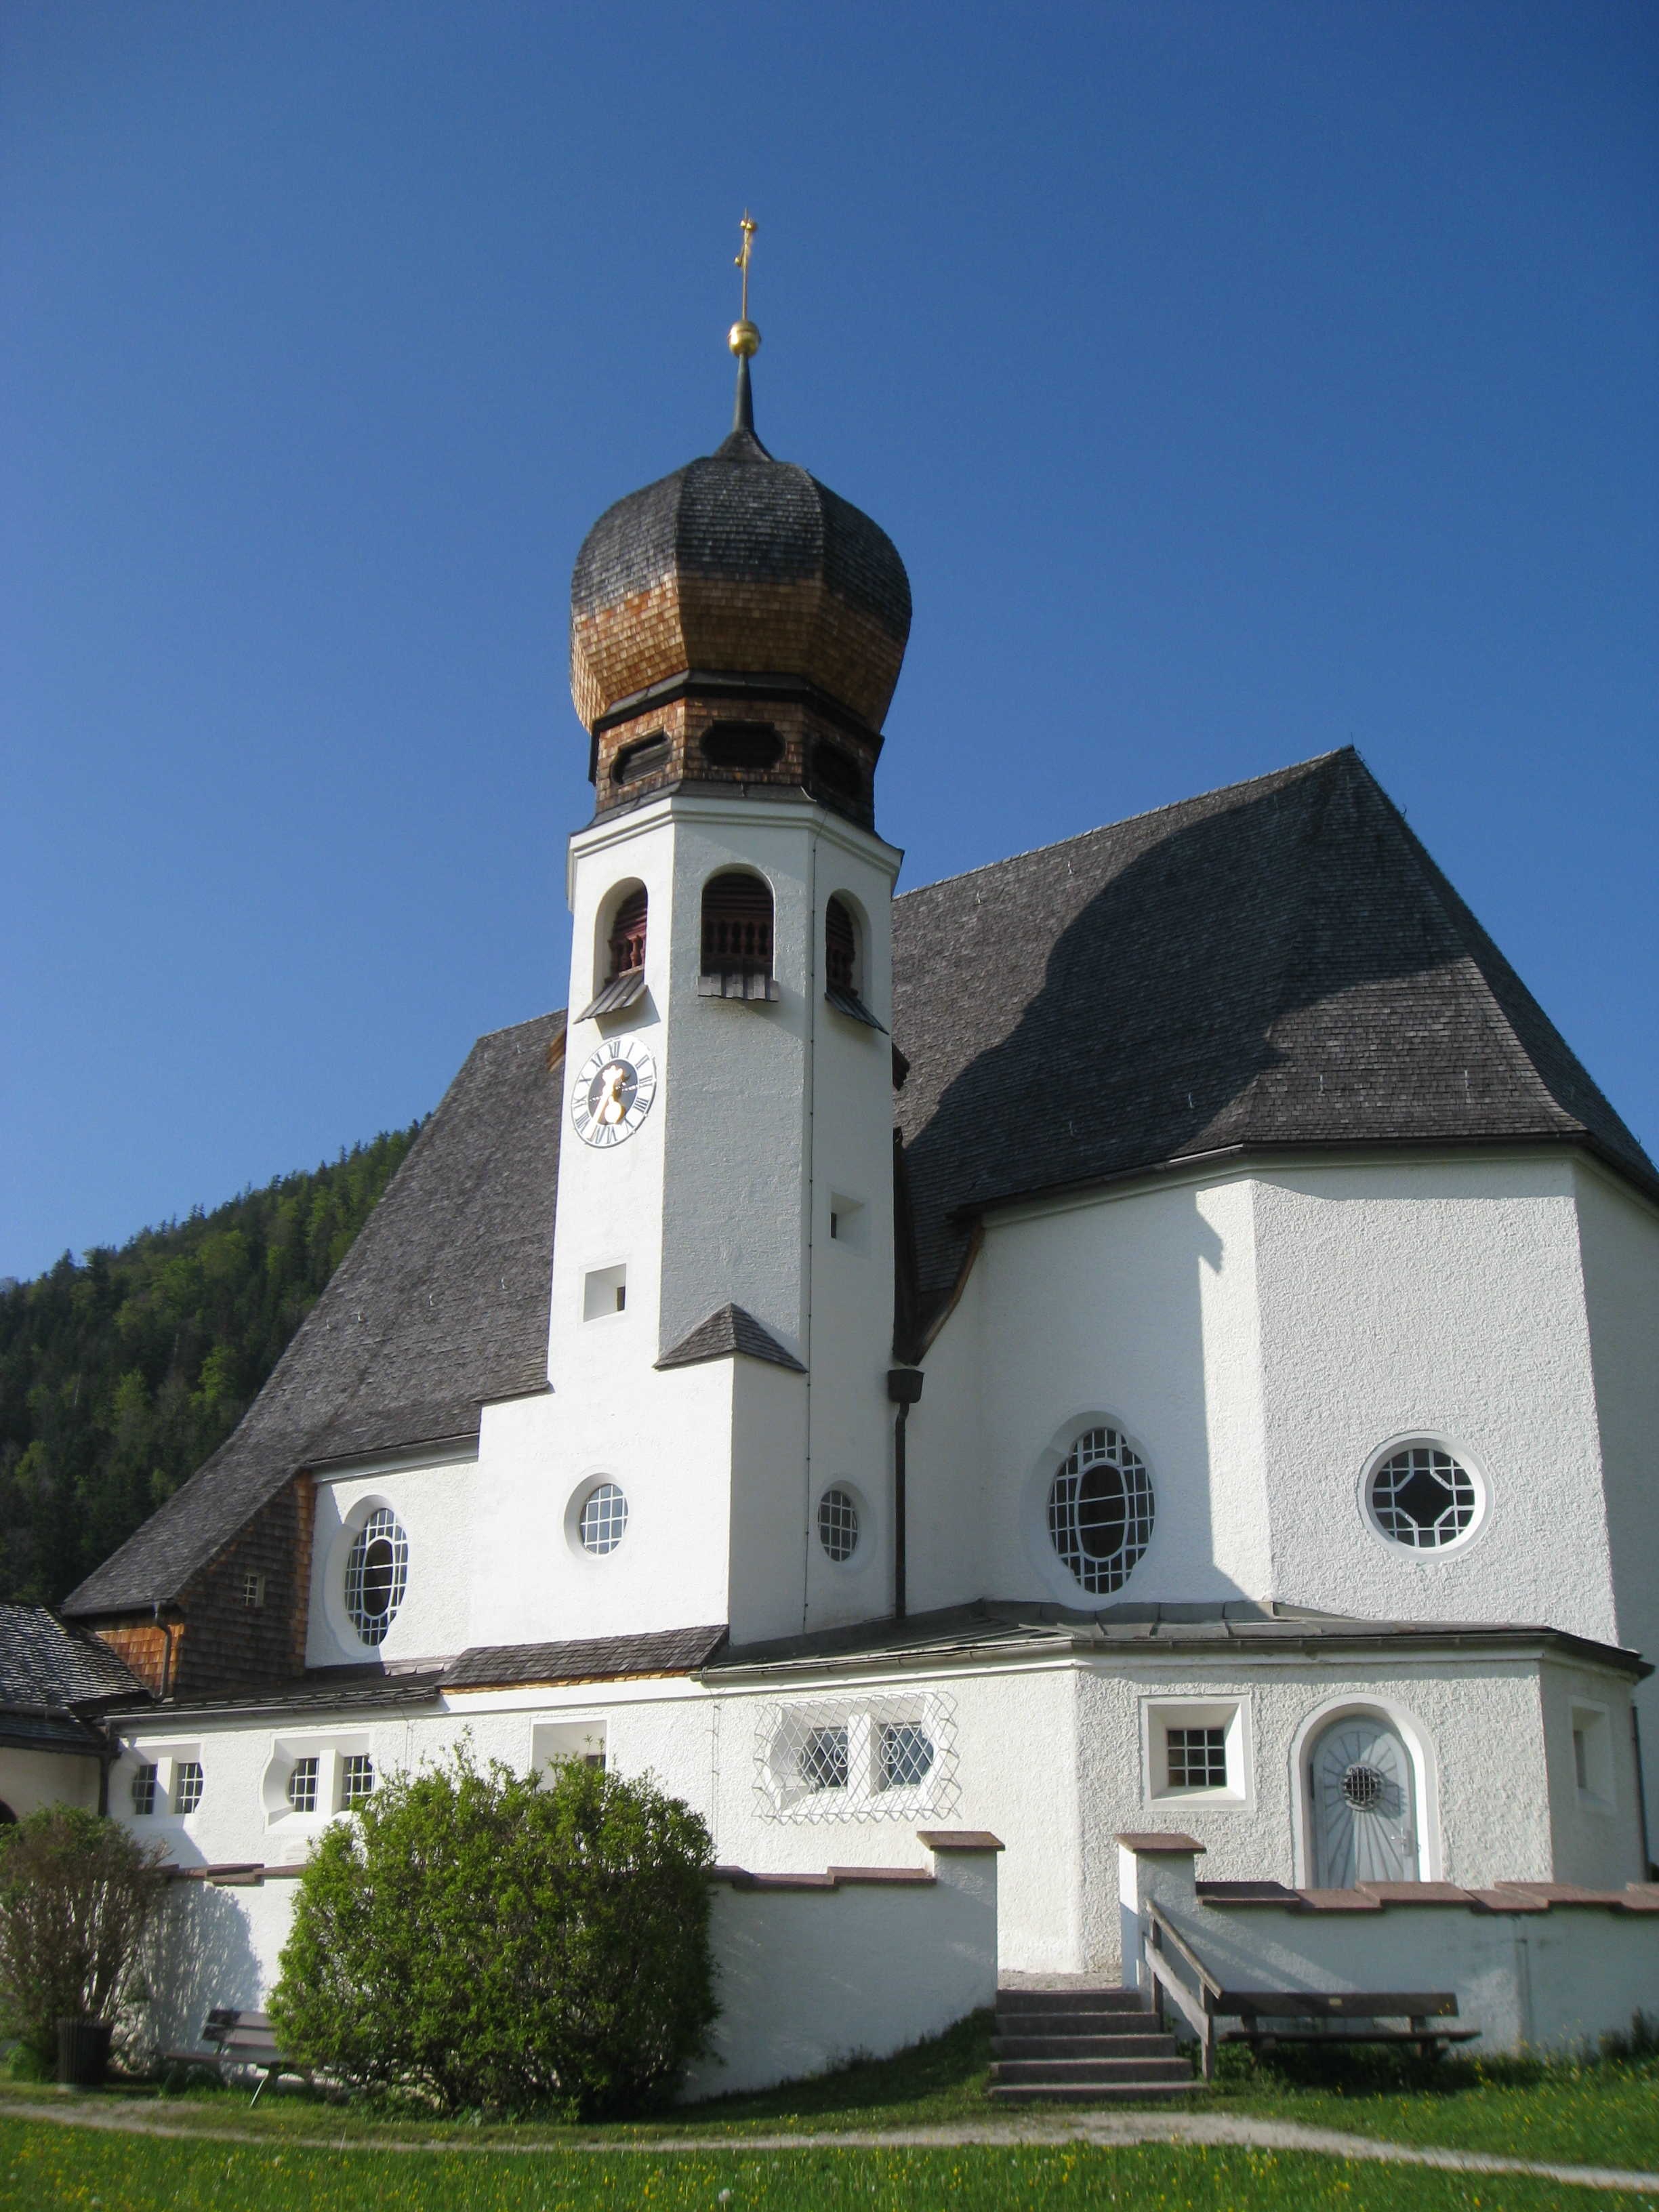
building, chateau, land, tower, church, chapel, place of worship, bell tower, steeple, monastery, berchtesgardener, schefau, spanish missions in california